Magach

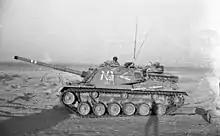
Magach 3 in Sinai, 1969

During the 1967 war, the Israeli tanks served in their original (American) configuration. Following the 1967 war, several dozen Jordanian M48 tanks, captured intact during the 1967 Six-Day War, were also commissioned into the IDF, adding to the 150 already in service at that time. Israel also modified the tank to M48A3 automotive standard by replacing the gasoline engine with a diesel engine with more power and a reduced vulnerability to fuel fires, resulting in the Magach 3. These modifications also included replacing the original 90 mm gun with the British 105 mm L7 (US M68 equivalent), replacing the commander's machine gun cupola with a lower-profile Urdan Cupola, and upgrading the communication suite.